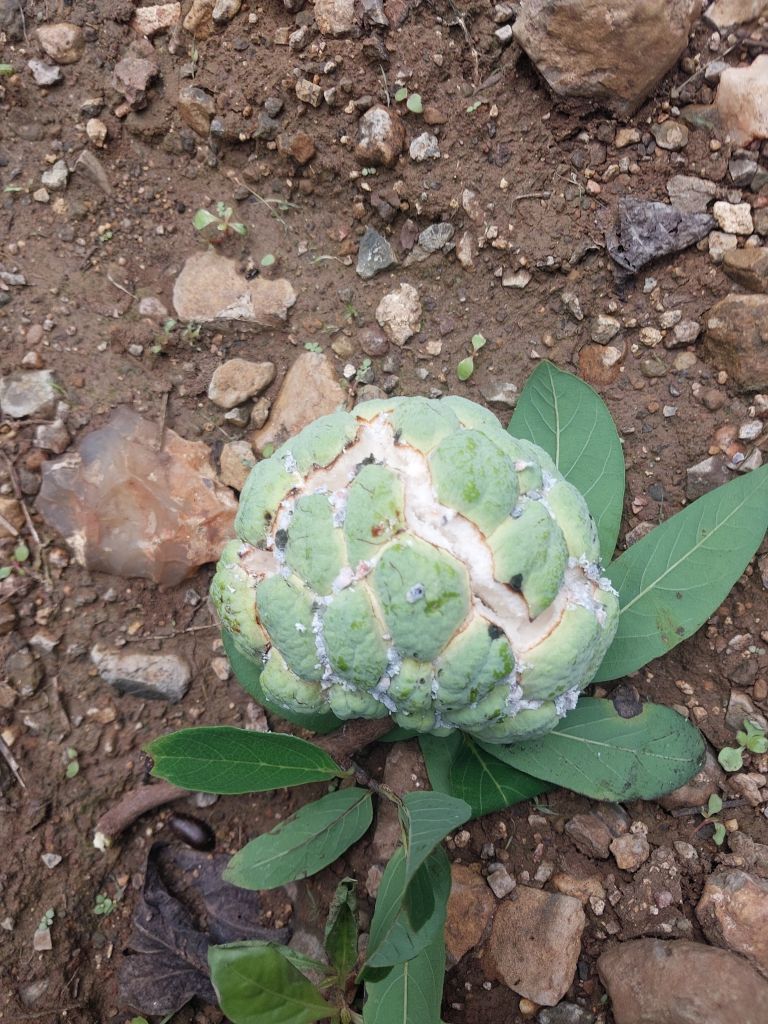
Disease label: Mealy Bug